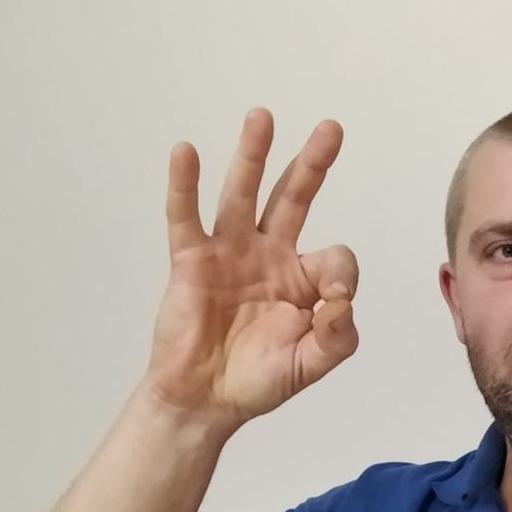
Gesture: ok